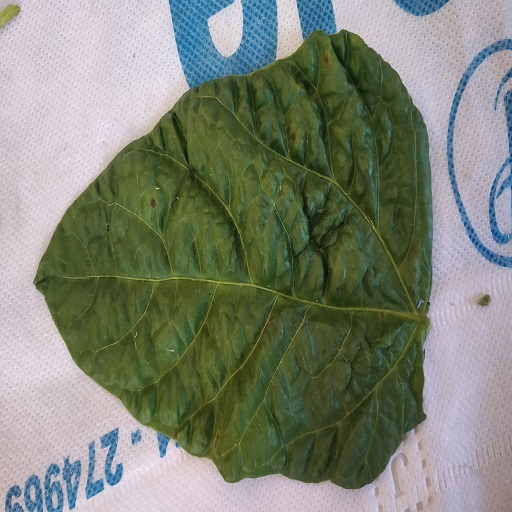
Label: Leaf Crinckle